Scottish education in the eighteenth century

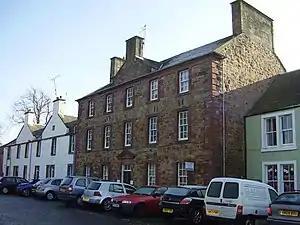
The New Grammar School in Haddington, opened in 1755

Scottish education in the eighteenth century concerns all forms of education, including schools, universities and informal instruction, in Scotland in the eighteenth century.